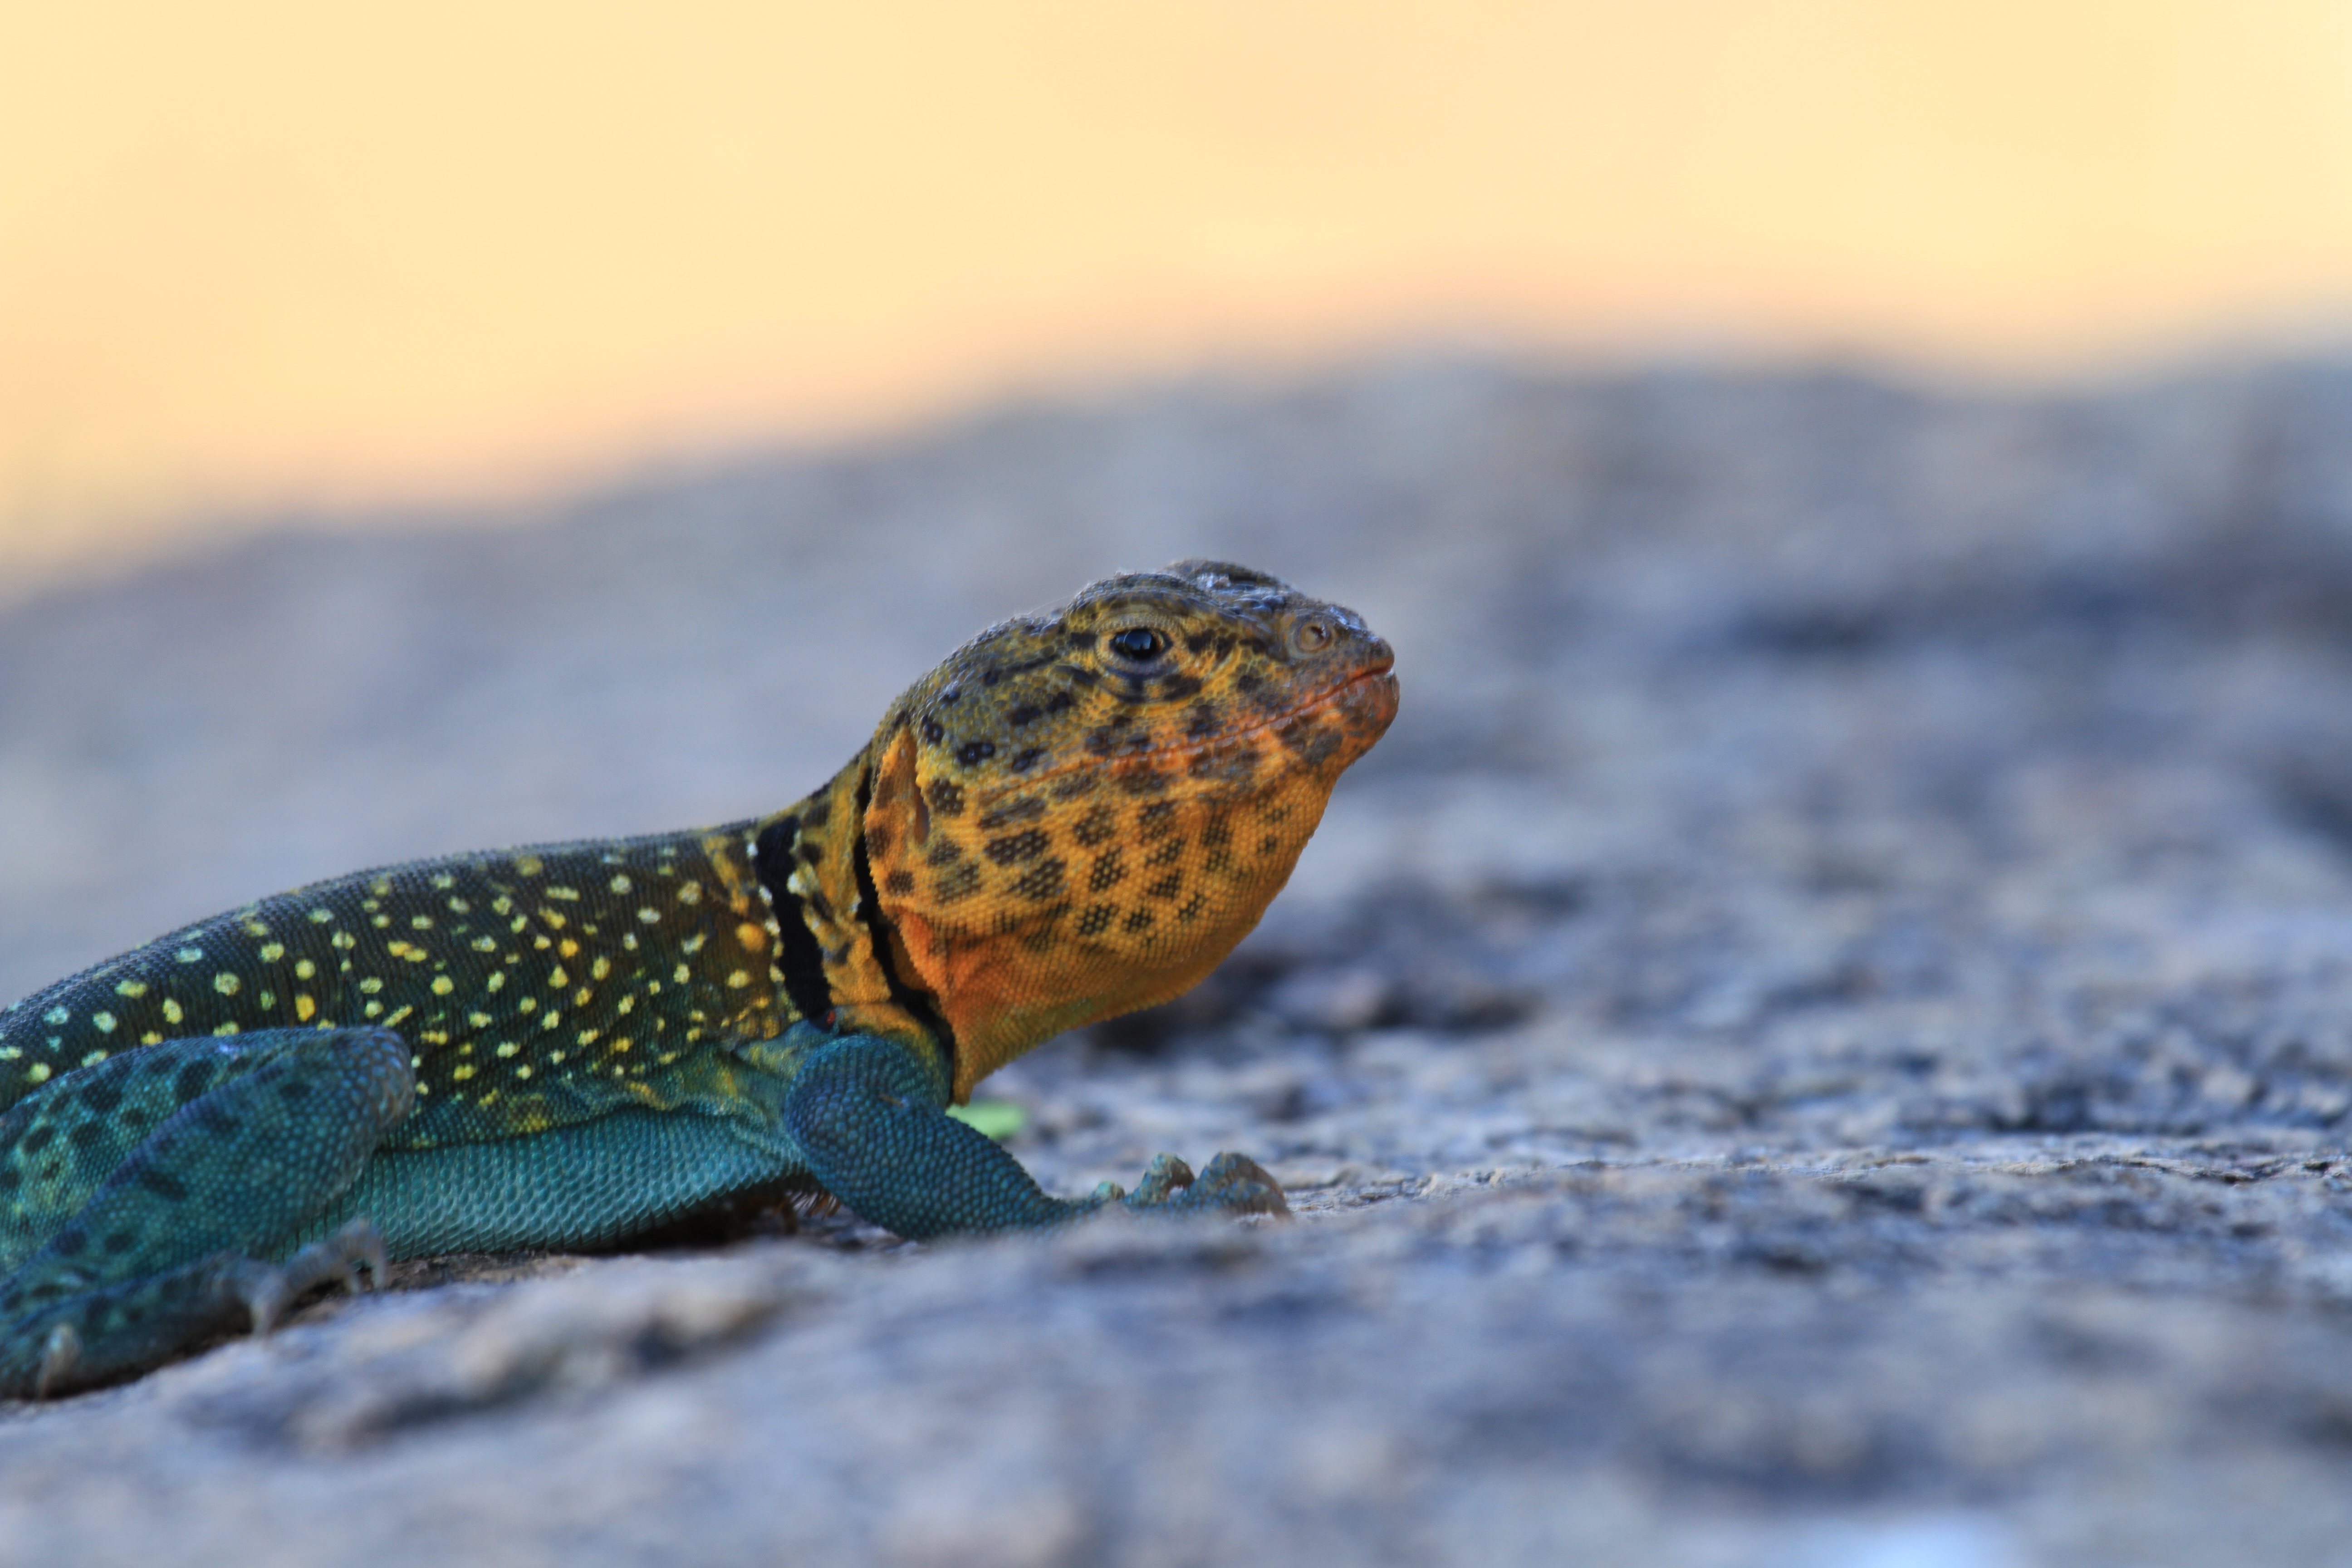
wildlife, sea turtle, reptile, fauna, lizard, close up, vertebrate, oklahoma, larrysmith, wichitamountains, collaredlizard, collardlizard, mountainboomer, macro photography, scaled reptile